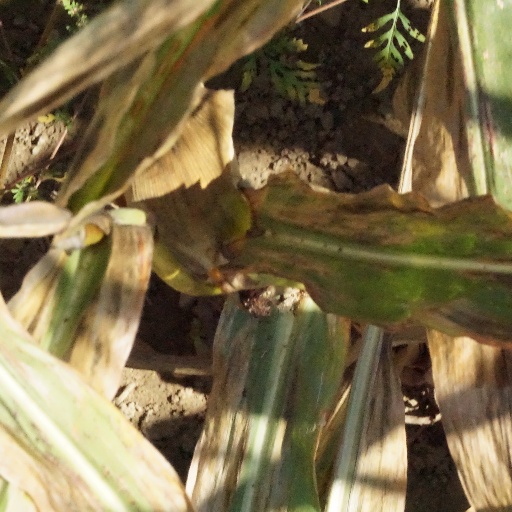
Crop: maize; corn